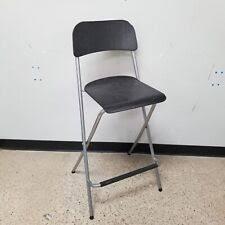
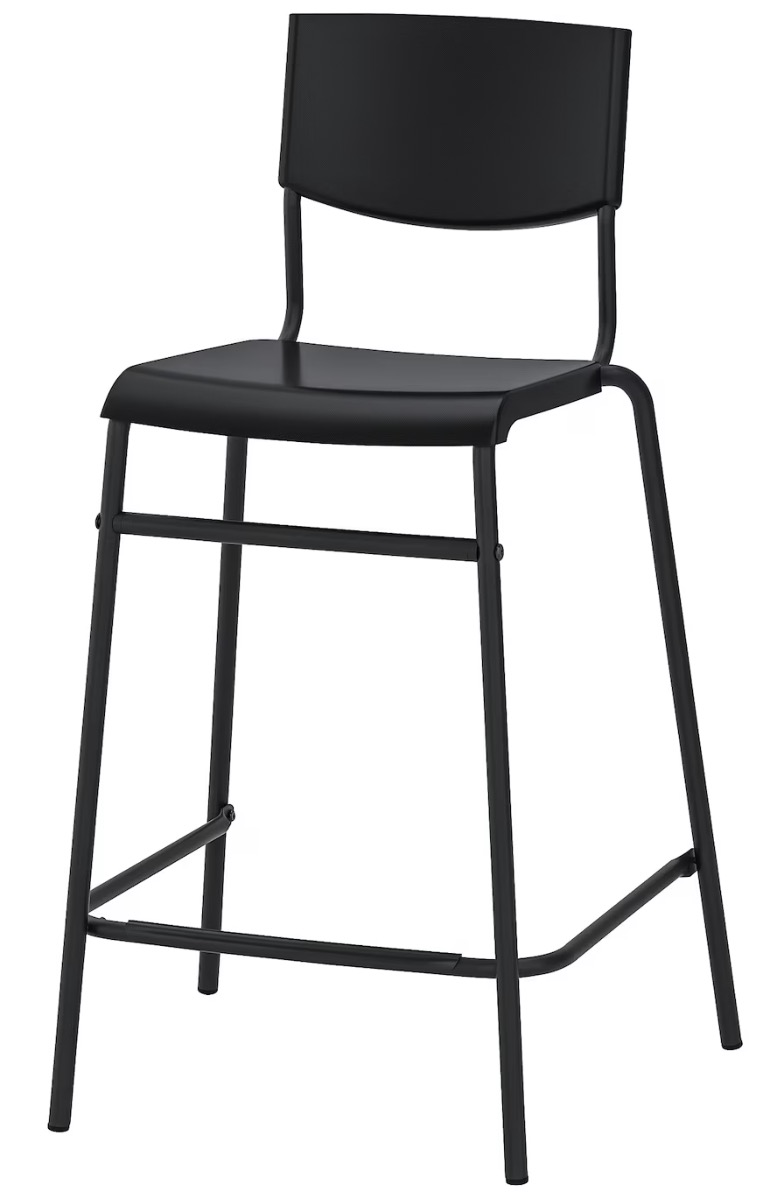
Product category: stool
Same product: no